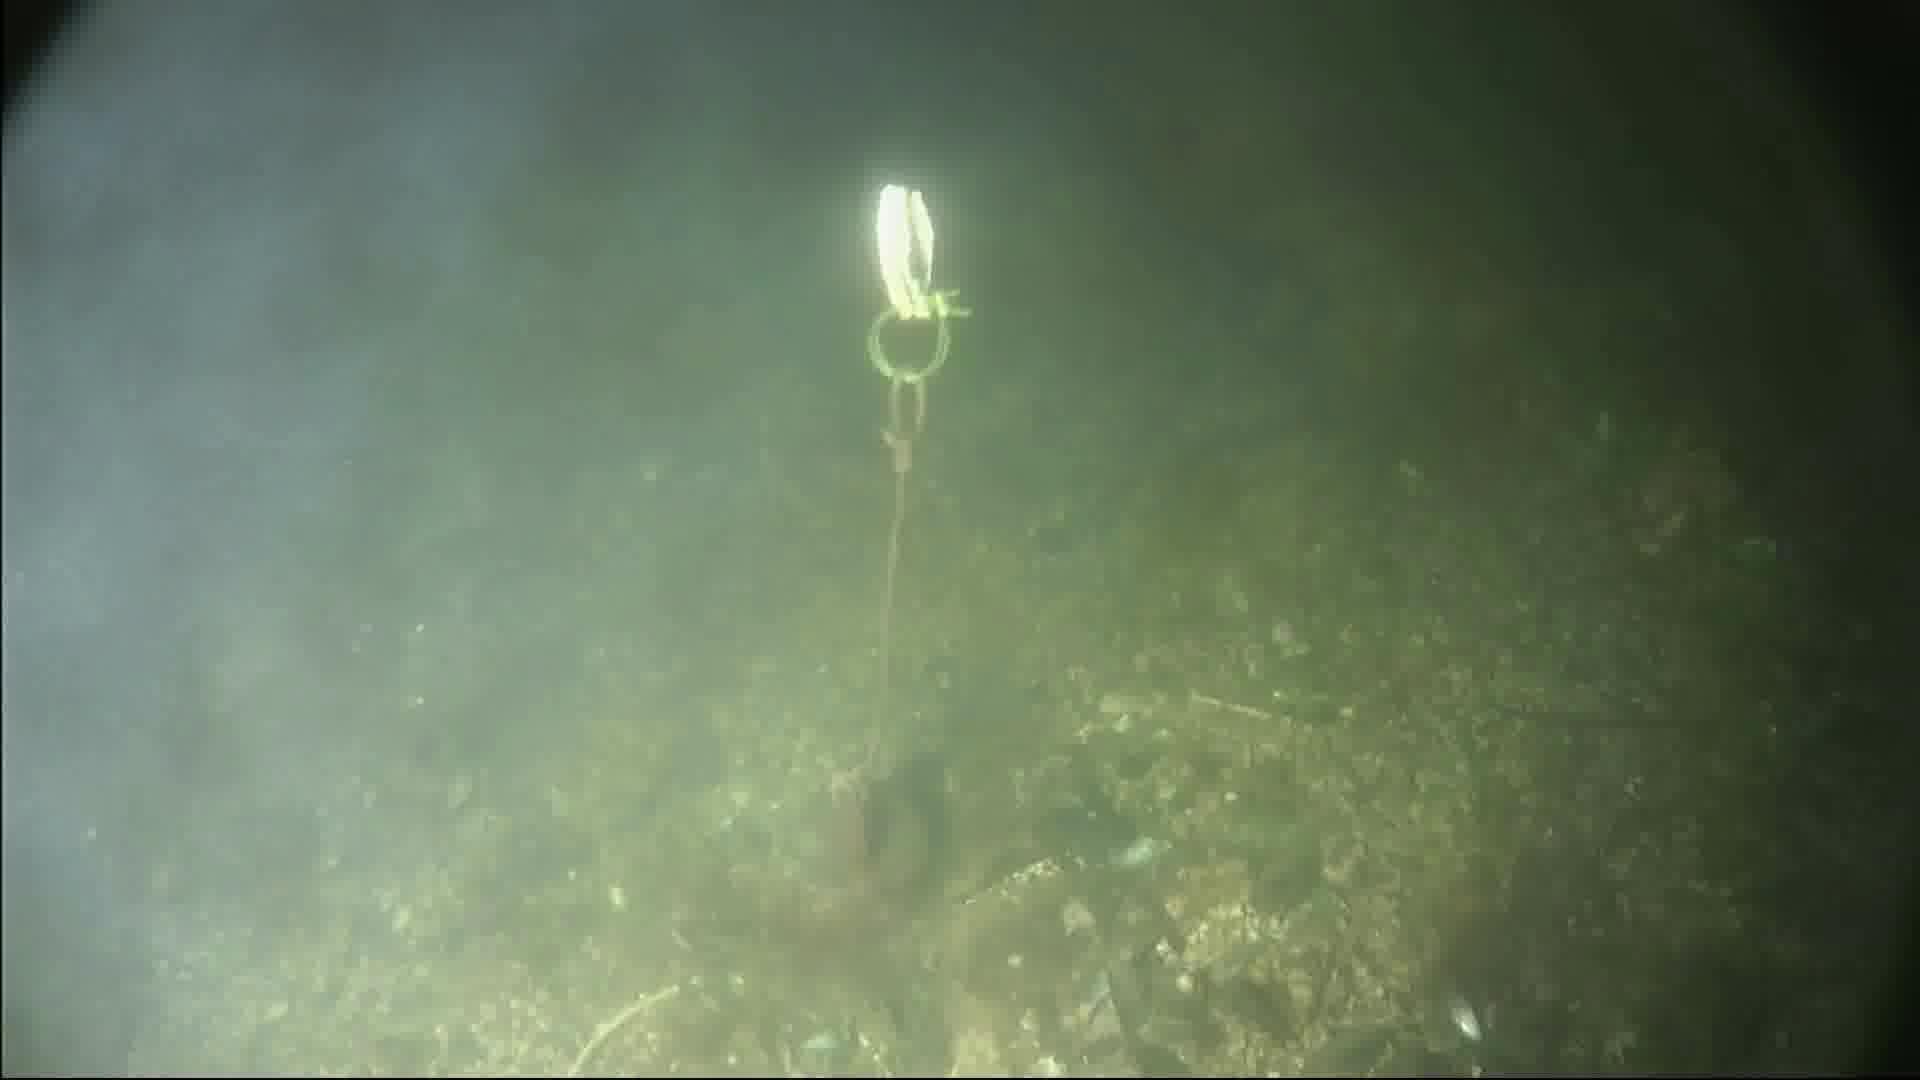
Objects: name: crab